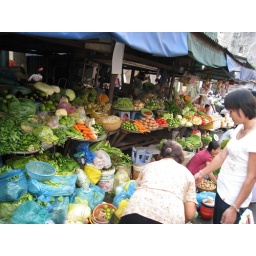
A market in Hanoi where some women search for some delicious fruits and veggies.